Capt. Philo Beardsley House

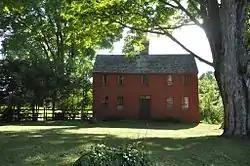

The Captain Philo Beardsley House is a historic house on Beardsley Road in Kent, Connecticut. Built about 1780, it is a well-preserved example of an 18th-century saltbox, with a remarkably well-preserved interior. It was listed on the National Register of Historic Places in 1979.